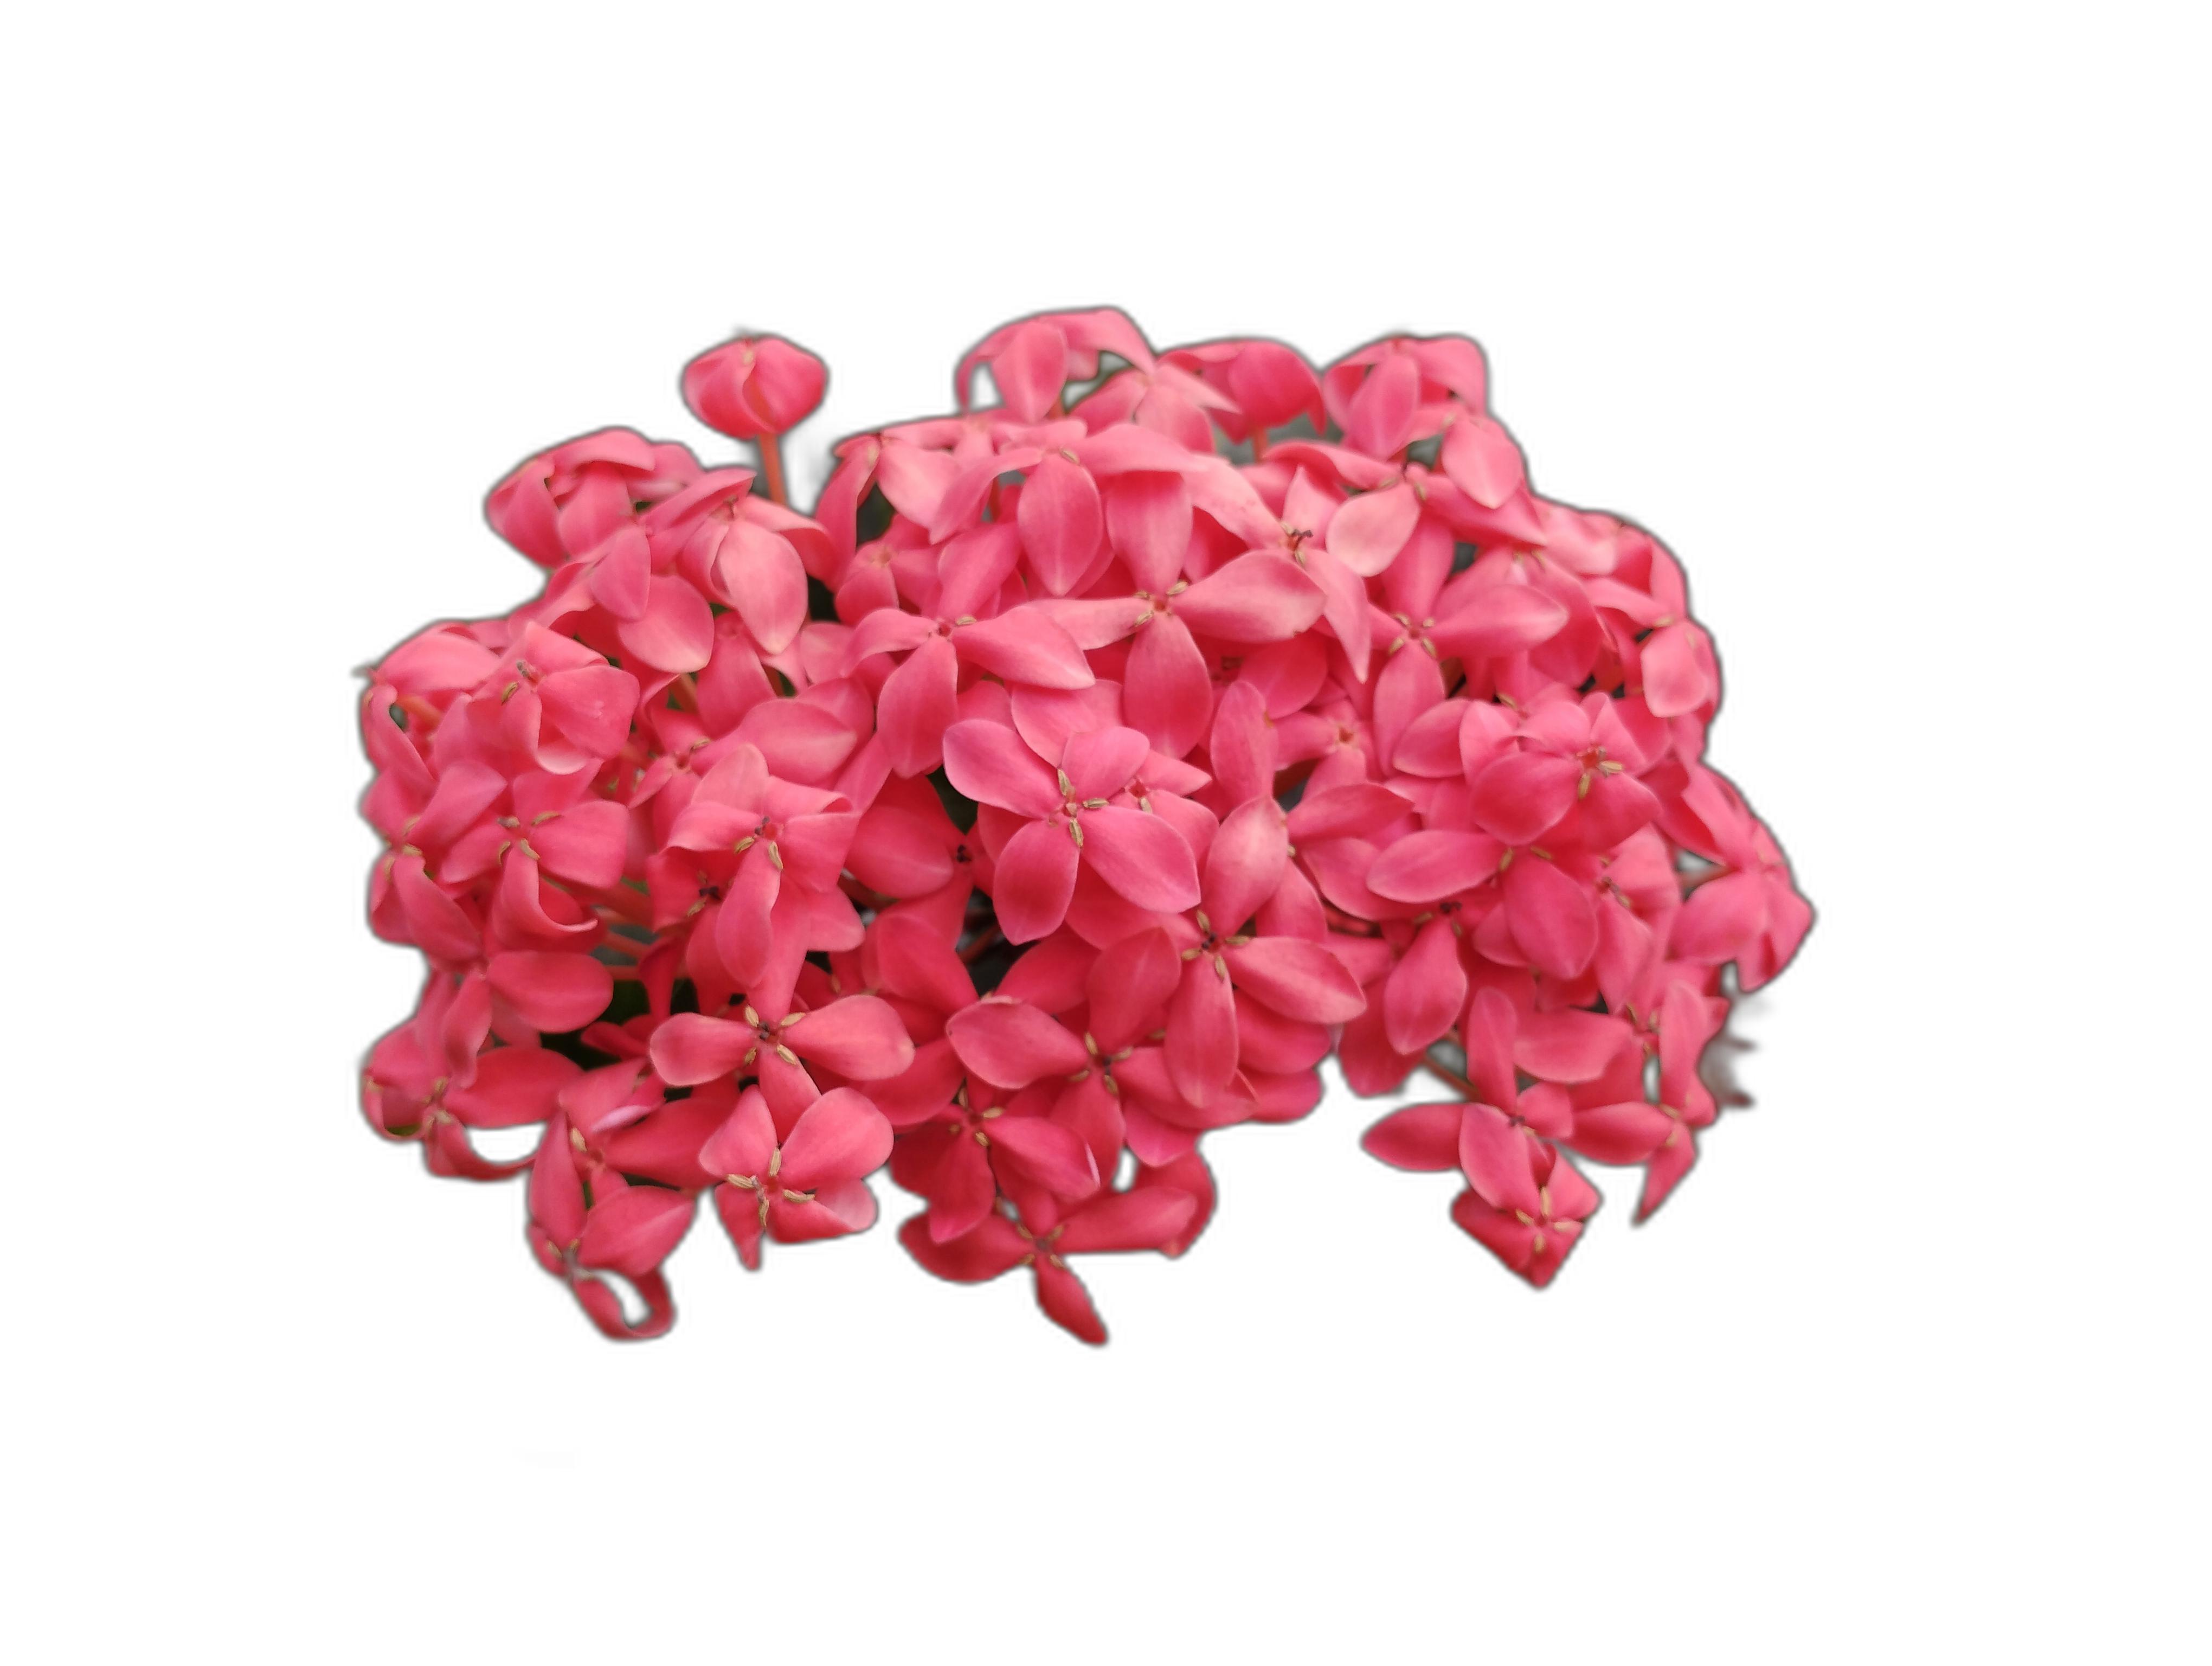
Label: Jungle geranium